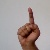
The image shows a hand gesture representing the letter 'D' in Indian Sign Language.